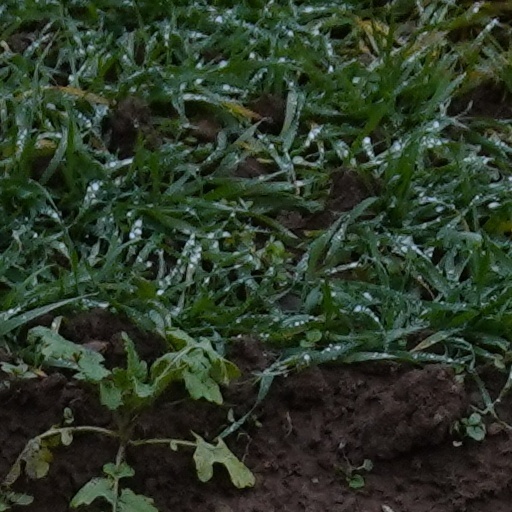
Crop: wheat